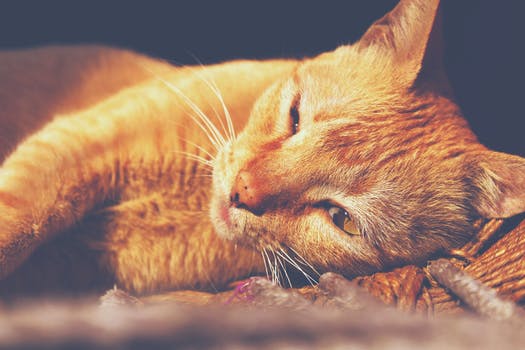
Label: No Watermark